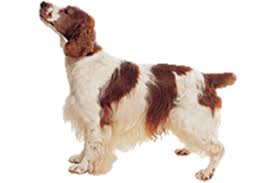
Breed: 202-n000023-Welsh_springer_spaniel